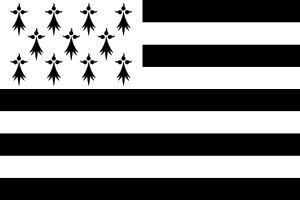
Philippe Grosvalet, né le 13 avril 1958 à Saint-Nazaire, est un homme politique français, membre du Parti socialiste.